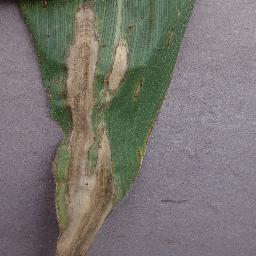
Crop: corn
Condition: (maize)_northern_blight